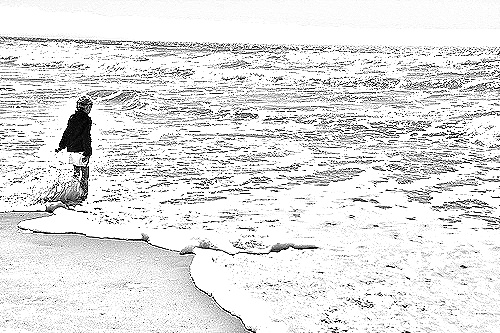
Portrait style: Sketch Portrait